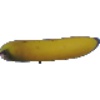
Label: Banana 1